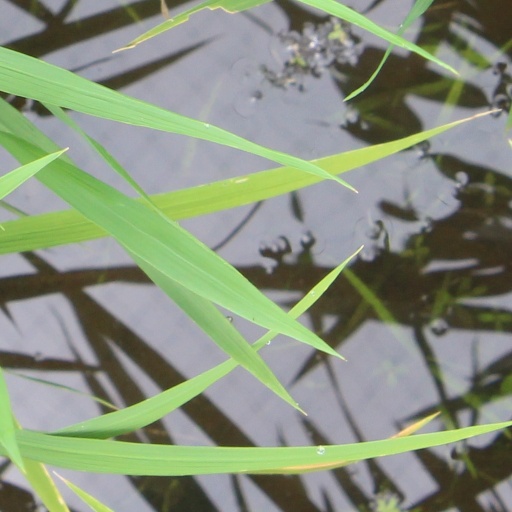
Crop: rice